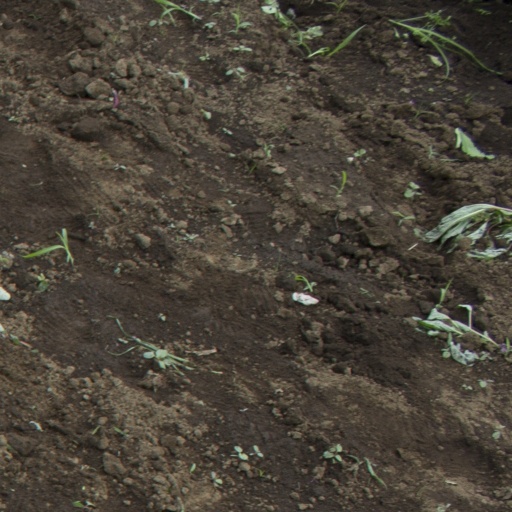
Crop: soybean